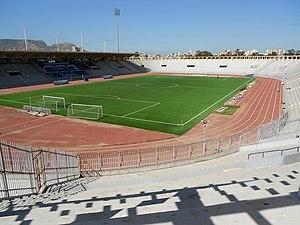
Le Mouloudia Club Oranais, plus couramment abrégé en Mouloudia d'Oran ou simplement MC Oran, est un club de football algérien fondé officiellement le 14 mai 1946 à Oran. Il évolue dans le stade Ahmed-Zabana d'une capacité d'environ 40 000 places.
Le stade Ahmed Zabana, est un stade municipal omnisports dont la capacité est de 40 000 places, et revêtu en gazon artificiel.
L'équipe d'Algérie de football est l'équipe nationale qui représente l'Algérie dans les compétitions internationales masculines de football, sous l'égide de la Fédération algérienne de football. Elle a pour surnom Les Fennecs et pour mascotte un fennec, petit renard des sables aux sens aiguisés très répandu en Algérie.
La Coupe d'Afrique des nations junior 2013 s'est déroulée en Algérie du 16 mars au 30 mars 2013.